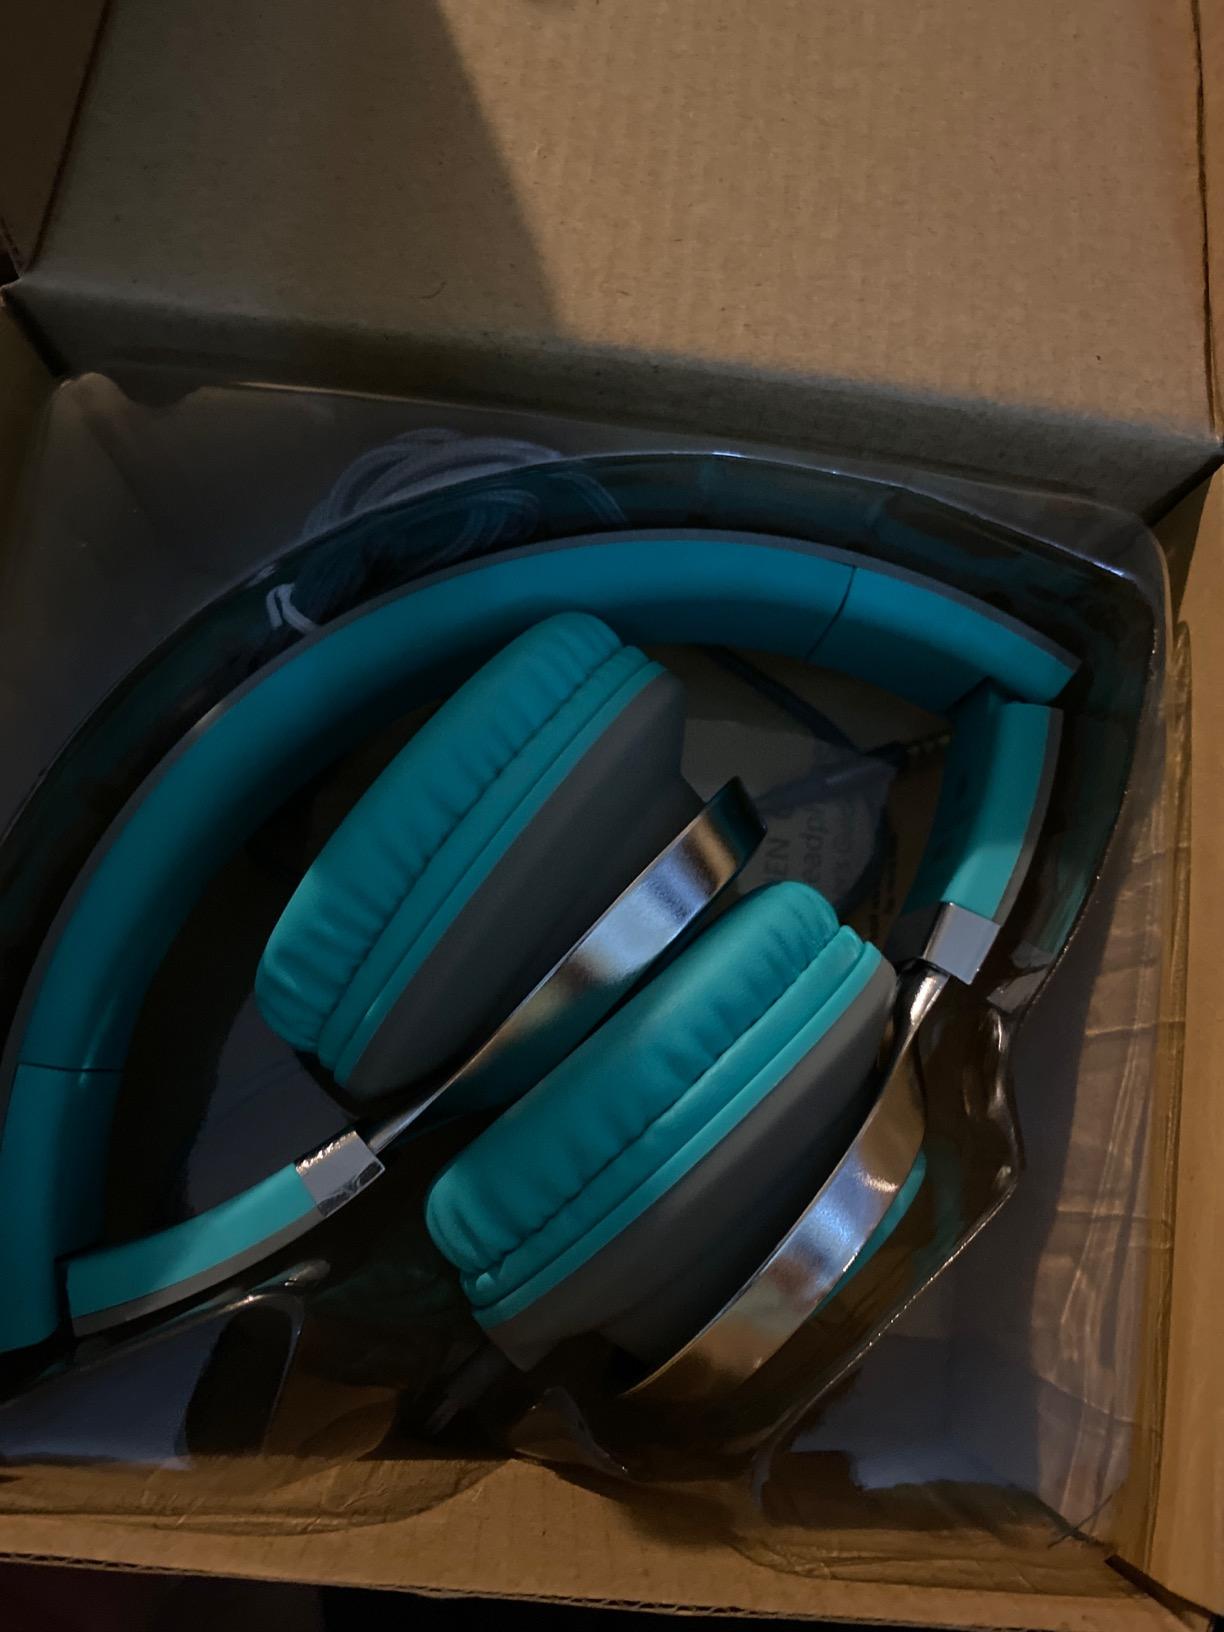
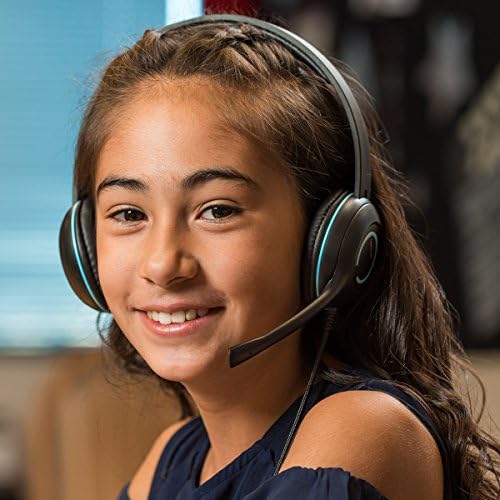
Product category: headphones
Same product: no